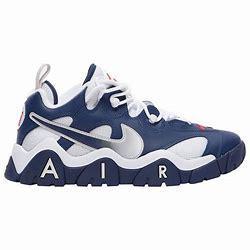
Brand: Nike
Model: Air Barrage